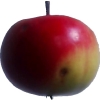
Label: Apple 11